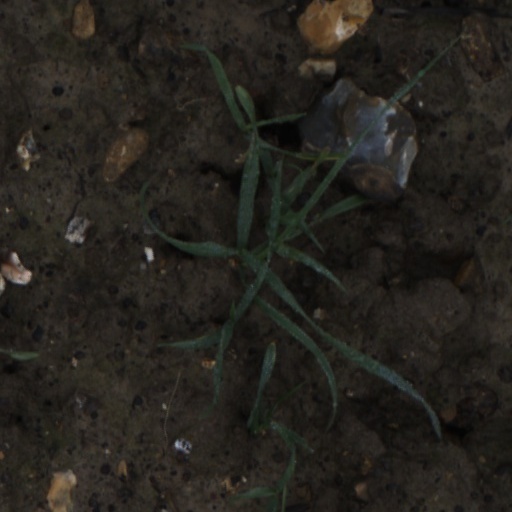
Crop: wheat